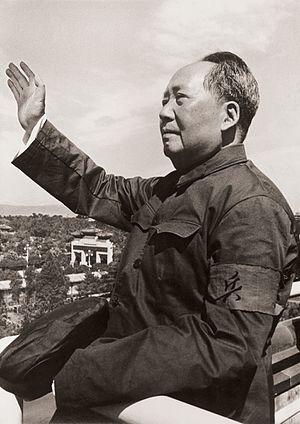
Le Août rouge, signifiant à l'origine le mois d’août de l’année 1966 lors de la révolution culturelle chinoise, est également utilisé pour indiquer une série de massacres à Pékin.